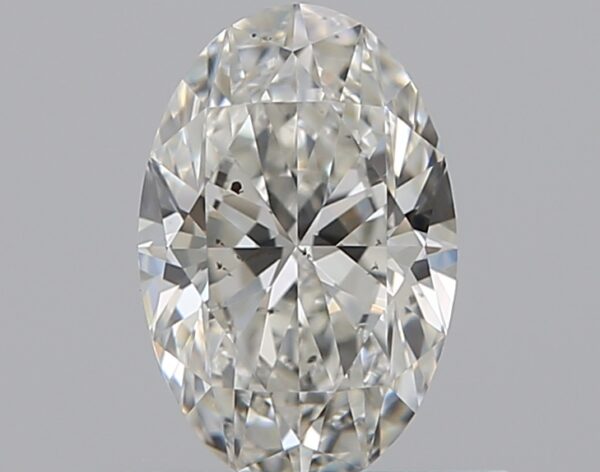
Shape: oval
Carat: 0.53
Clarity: SI1
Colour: H
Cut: EX
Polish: EX
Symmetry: EX
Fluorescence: F
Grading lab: GIA
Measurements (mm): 6.74 x 4.43 x 2.73